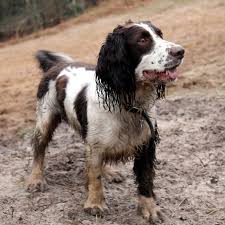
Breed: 276-n000112-English_springer